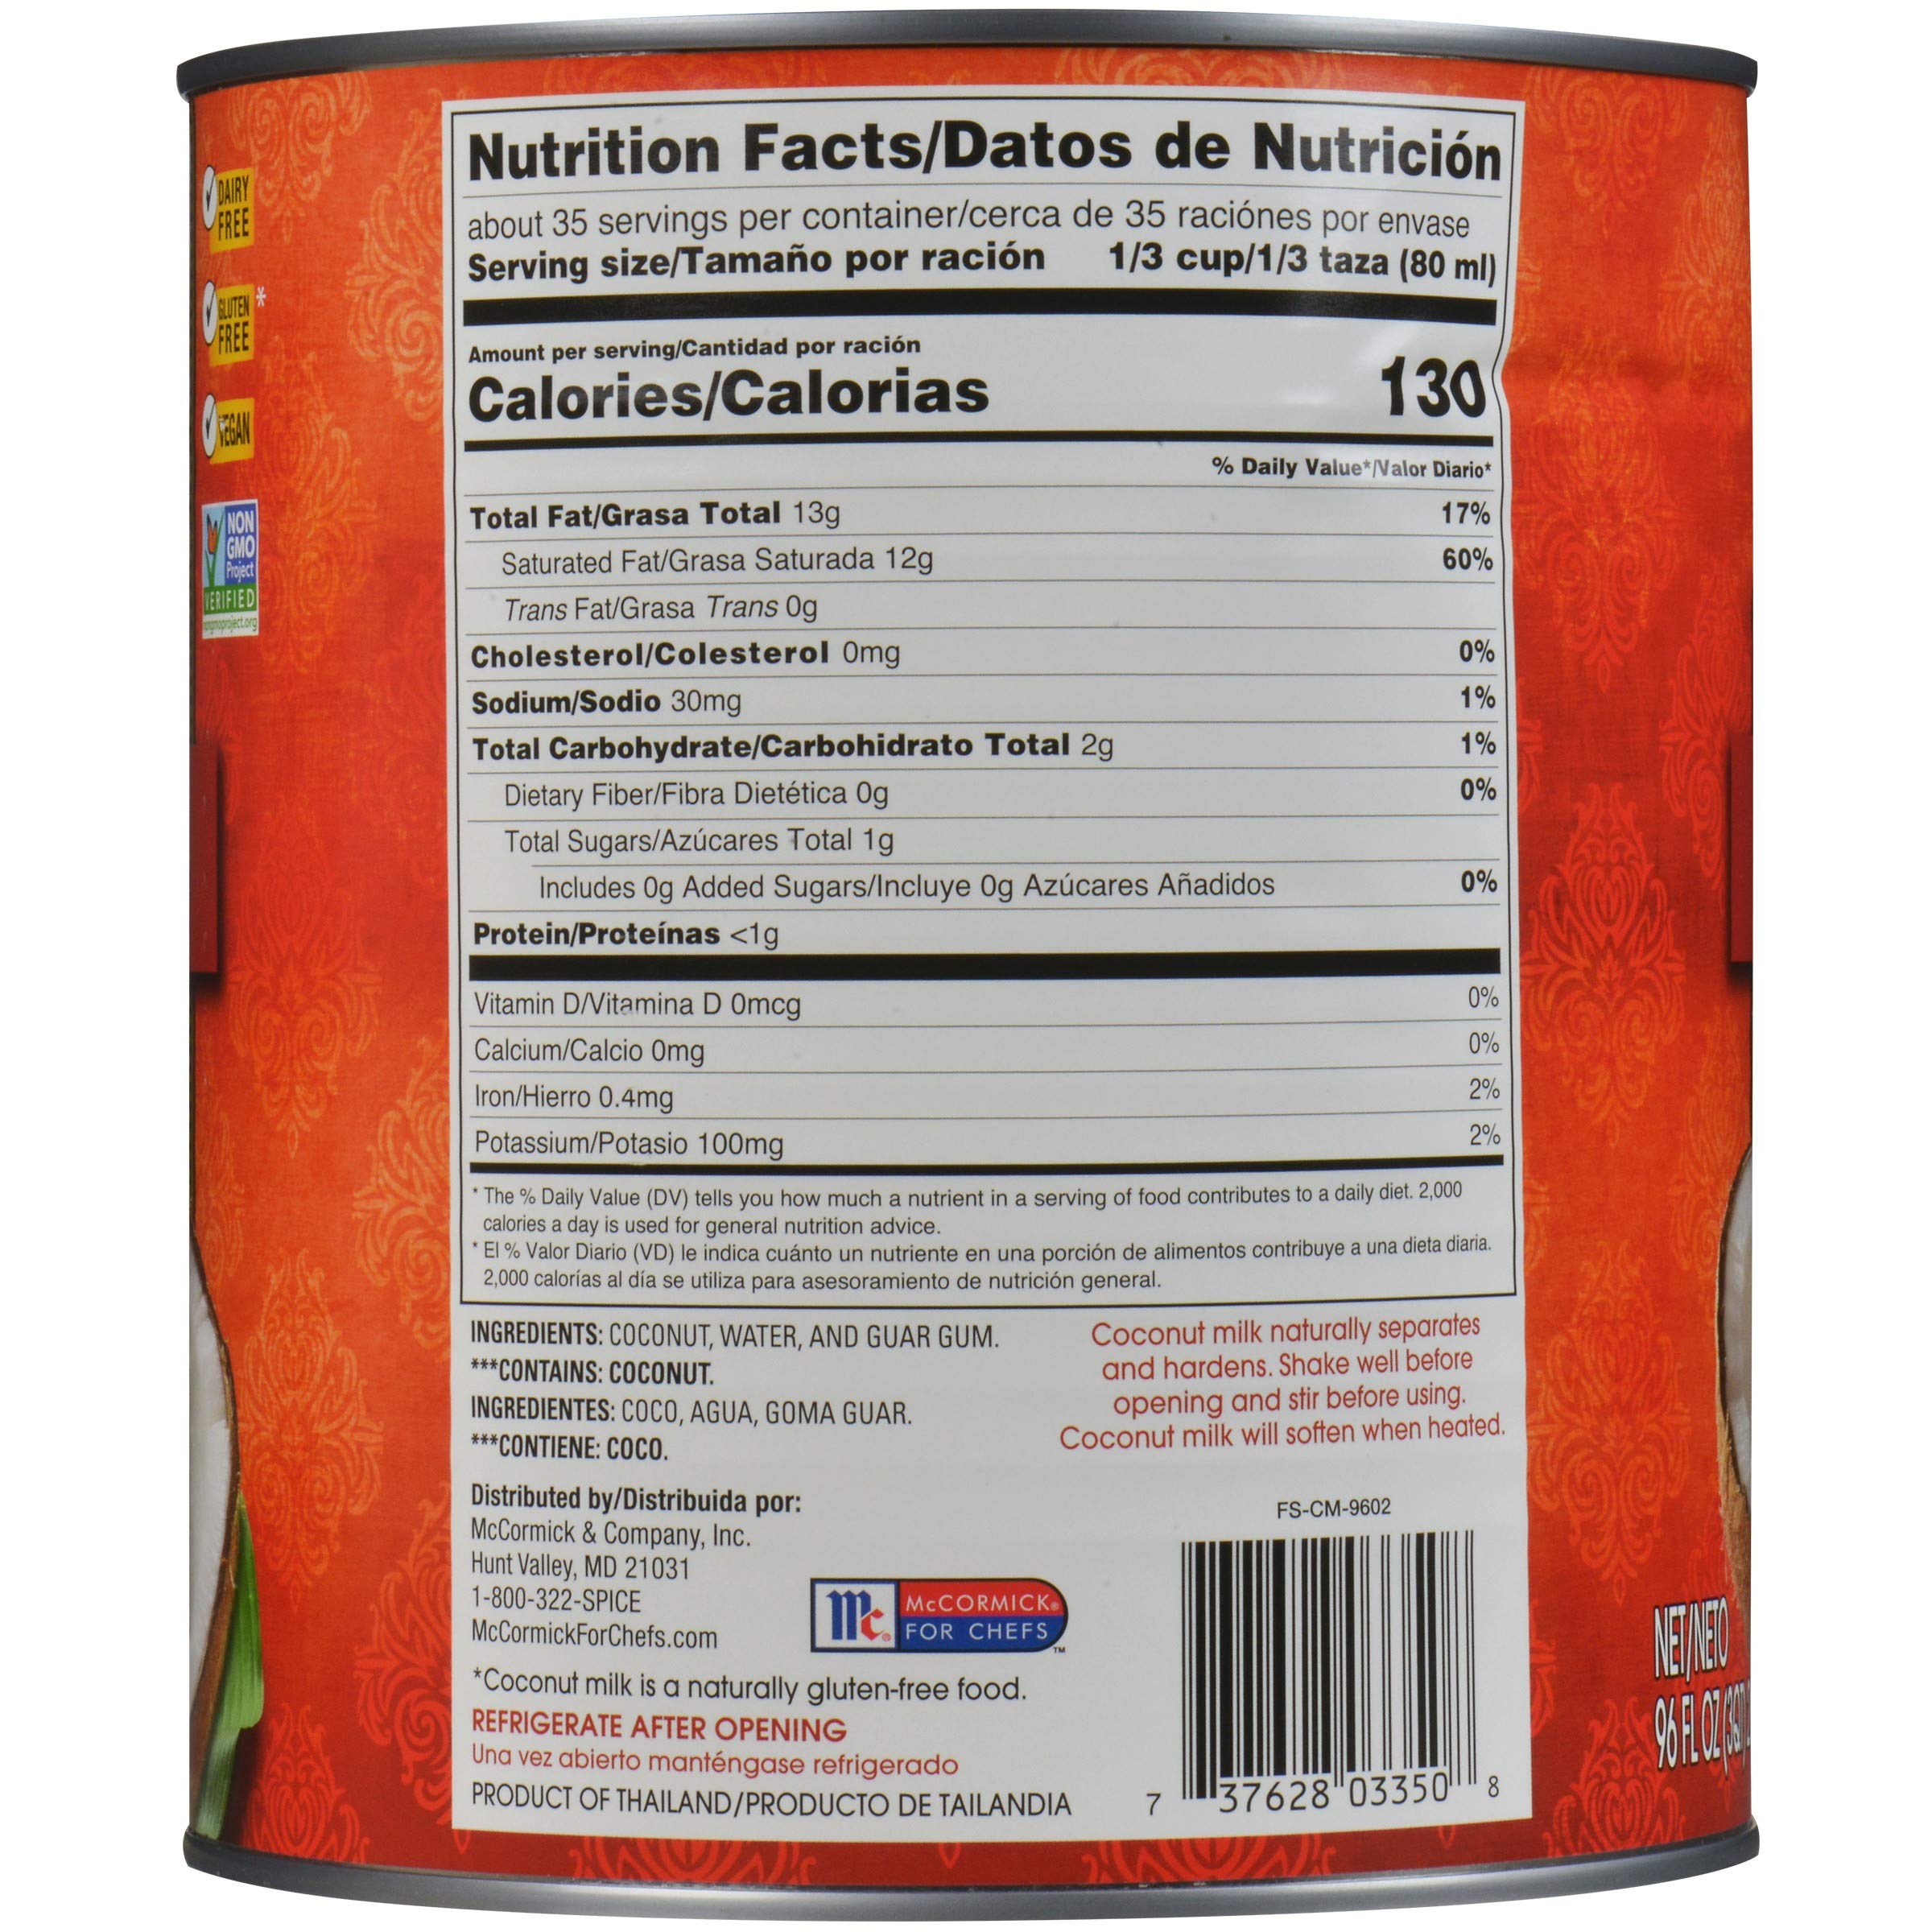
Item Name: Thai Kitchen Coconut Milk, 96 fl oz (Pack of 6) - Six 96 Fluid Ounce Containers of Unsweetened, Premium Dairy Free Coconut Milk Perfect for Vegan Curries, Sauces, Soups, Desserts, and Beverages
Bullet Point 1: SWEET FLAVOR: Thai Kitchen Coconut Milk features a smooth, subtly sweet flavor that is the foundation for true Thai cooking
Bullet Point 2: PREMIUM QUALITY: Made from the freshest, perfectly ripe coconuts that have been selected at harvest for their premium quality and flavor, Thai Kitchen Coconut Milk tastes rich, creamy and wholesome
Bullet Point 3: NATURAL INGREDIENTS: Thai Kitchen Coconut Milk includes no additives, preservatives, added MSG or milk, making it the perfect upgrade to milk or cream for pure flavor that’s vegan and free of gluten and dairy
Bullet Point 4: BUY IN BULK: Each 96-ounce can of coconut milk delivers approximately 35 servings, ideal for restaurants buying in bulk
Bullet Point 5: MENU VERSATILITY: Thai Kitchen Coconut Milk gives rich flavor to everyday recipes, including curries, sauces, soups, desserts and beverages
Value: 576.0
Unit: Fl Oz

Price: 4.02